Shimanto (train)

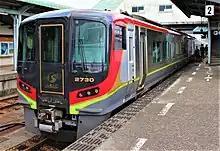
A 2700 series DMU on a "Shimanto" service in 2021

The is a limited express train service in Japan operated by Shikoku Railway Company (JR Shikoku) and Tosa Kuroshio Railway which runs from to with a few services continuing to and . Trains are formed of 2-car 2700 series DMUs, and sometimes are coupled with "Nanpū" services between Tadotsu or Utazu and Kochi.